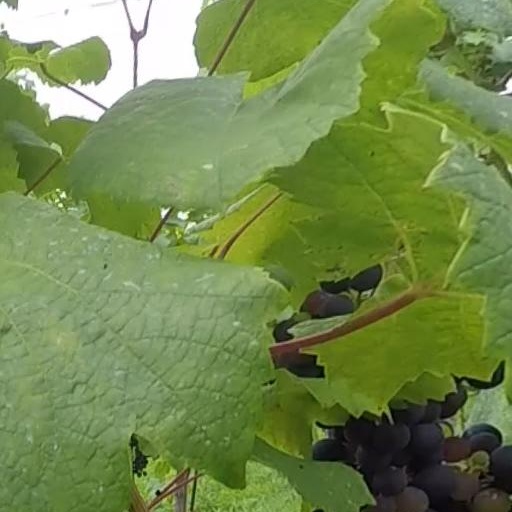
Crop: grape